Sergey Akhromeyev

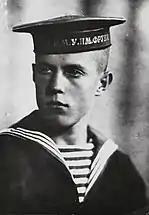
Akhromeyev as a cadet in Naval School

In 1940, he graduated from the 1st Special Naval School in Moscow and in the same year began military service, enrolling in the M.V. Frunze Higher Naval School. He took additional training at the naval base of the Baltic Fleet in Liepāja, in recently Soviet-occupied Latvia. Akhromeyev was a Naval Infantry junior officer on the Eastern Front, serving with distinction during the Siege of Leningrad, and was wounded and suffered frostbite. He continued his studies at the M.V. Frunze Higher Naval School.